River Falls Renegades

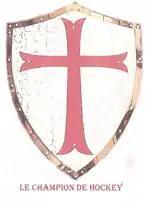
Hudson Crusaders

The team was founded in 2007 as part of the Minnesota Junior Hockey League (MnJHL) as the Hudson Crusaders in Hudson, Wisconsin. Their highest achievement was advancing to the 2011 USA Hockey National Tournament where they defeated the Seattle Totems of the Northern Pacific Hockey League becoming the only team to win a game at Nationals with a losing regular season record (the unusual circumstance stemming from the Crusaders winning the bronze medal game, the MnJHL runners-up Rochester Ice Hawks automatically qualified as they were hosting the tournament).